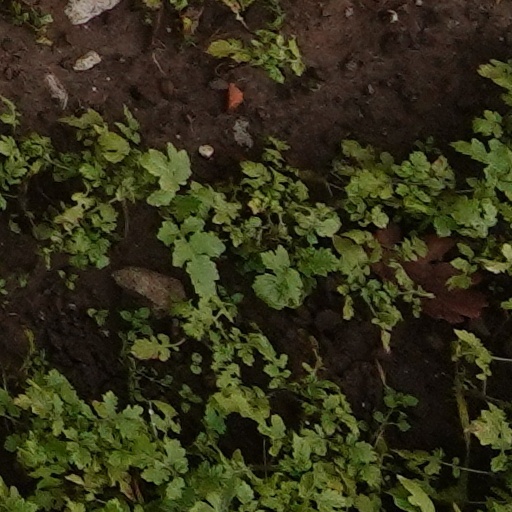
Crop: wheat